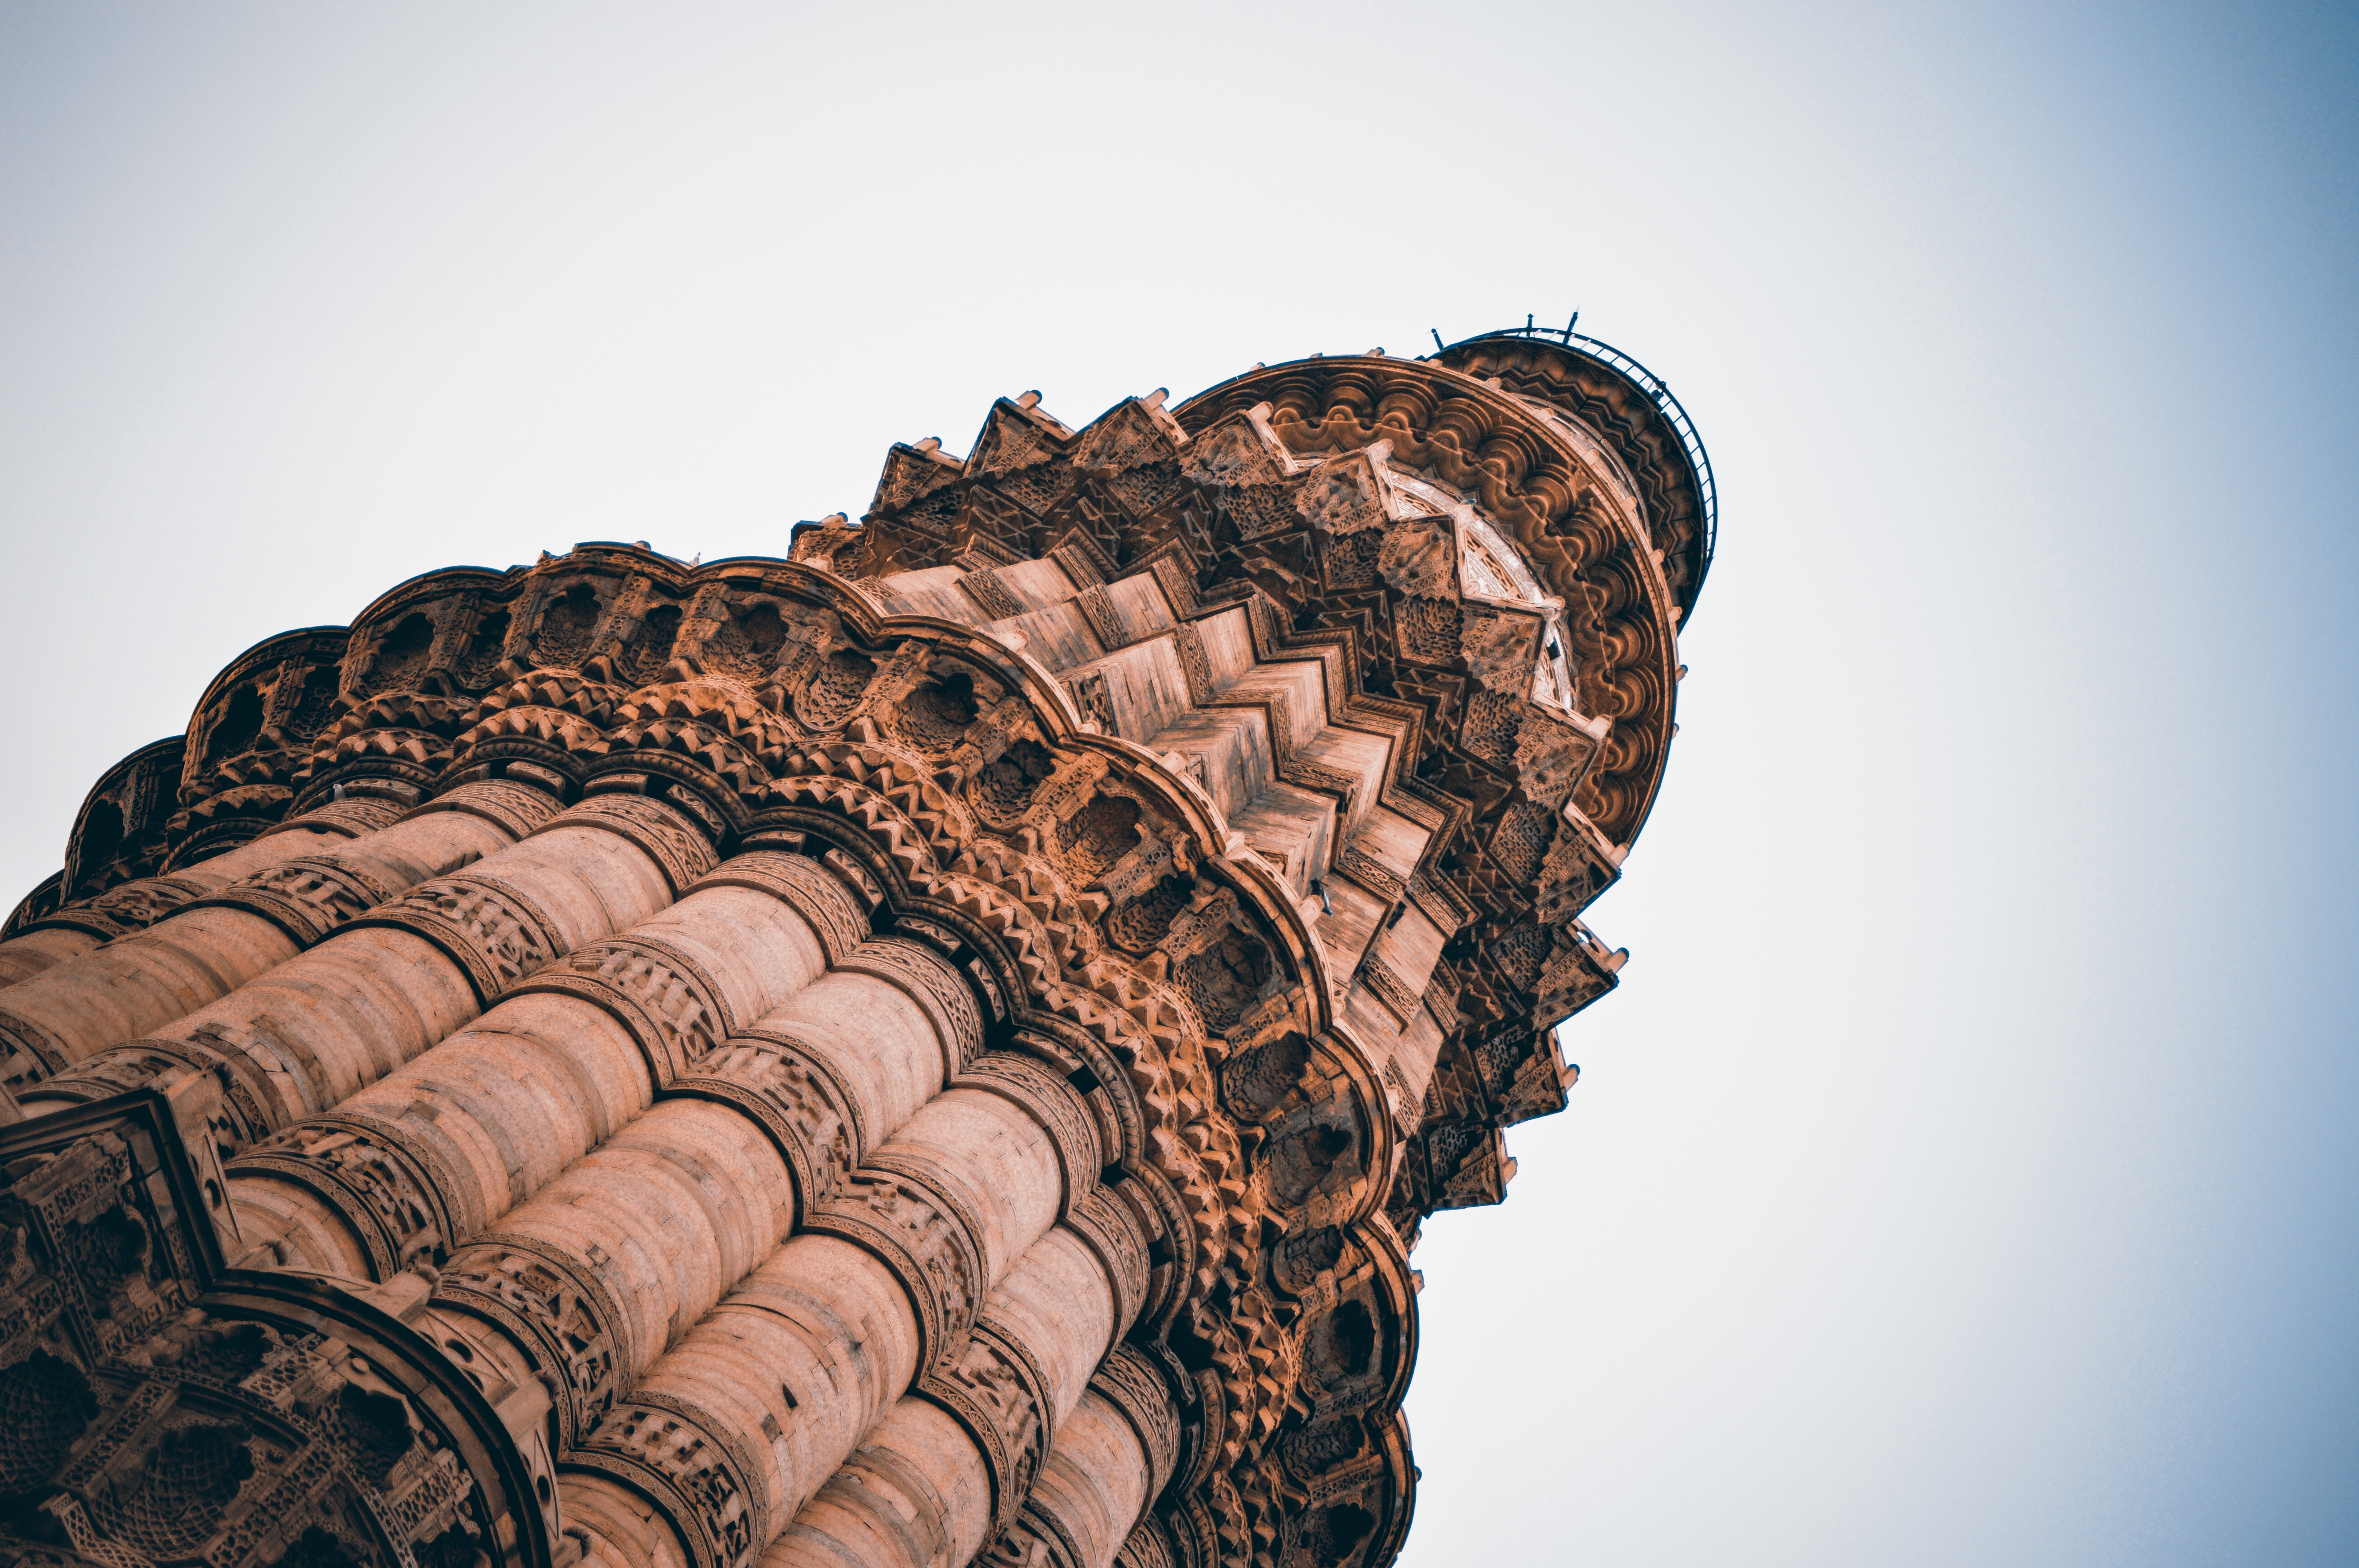
wood, pattern, vehicle, invertebrate, close up, sculpture, art, design, macro photography